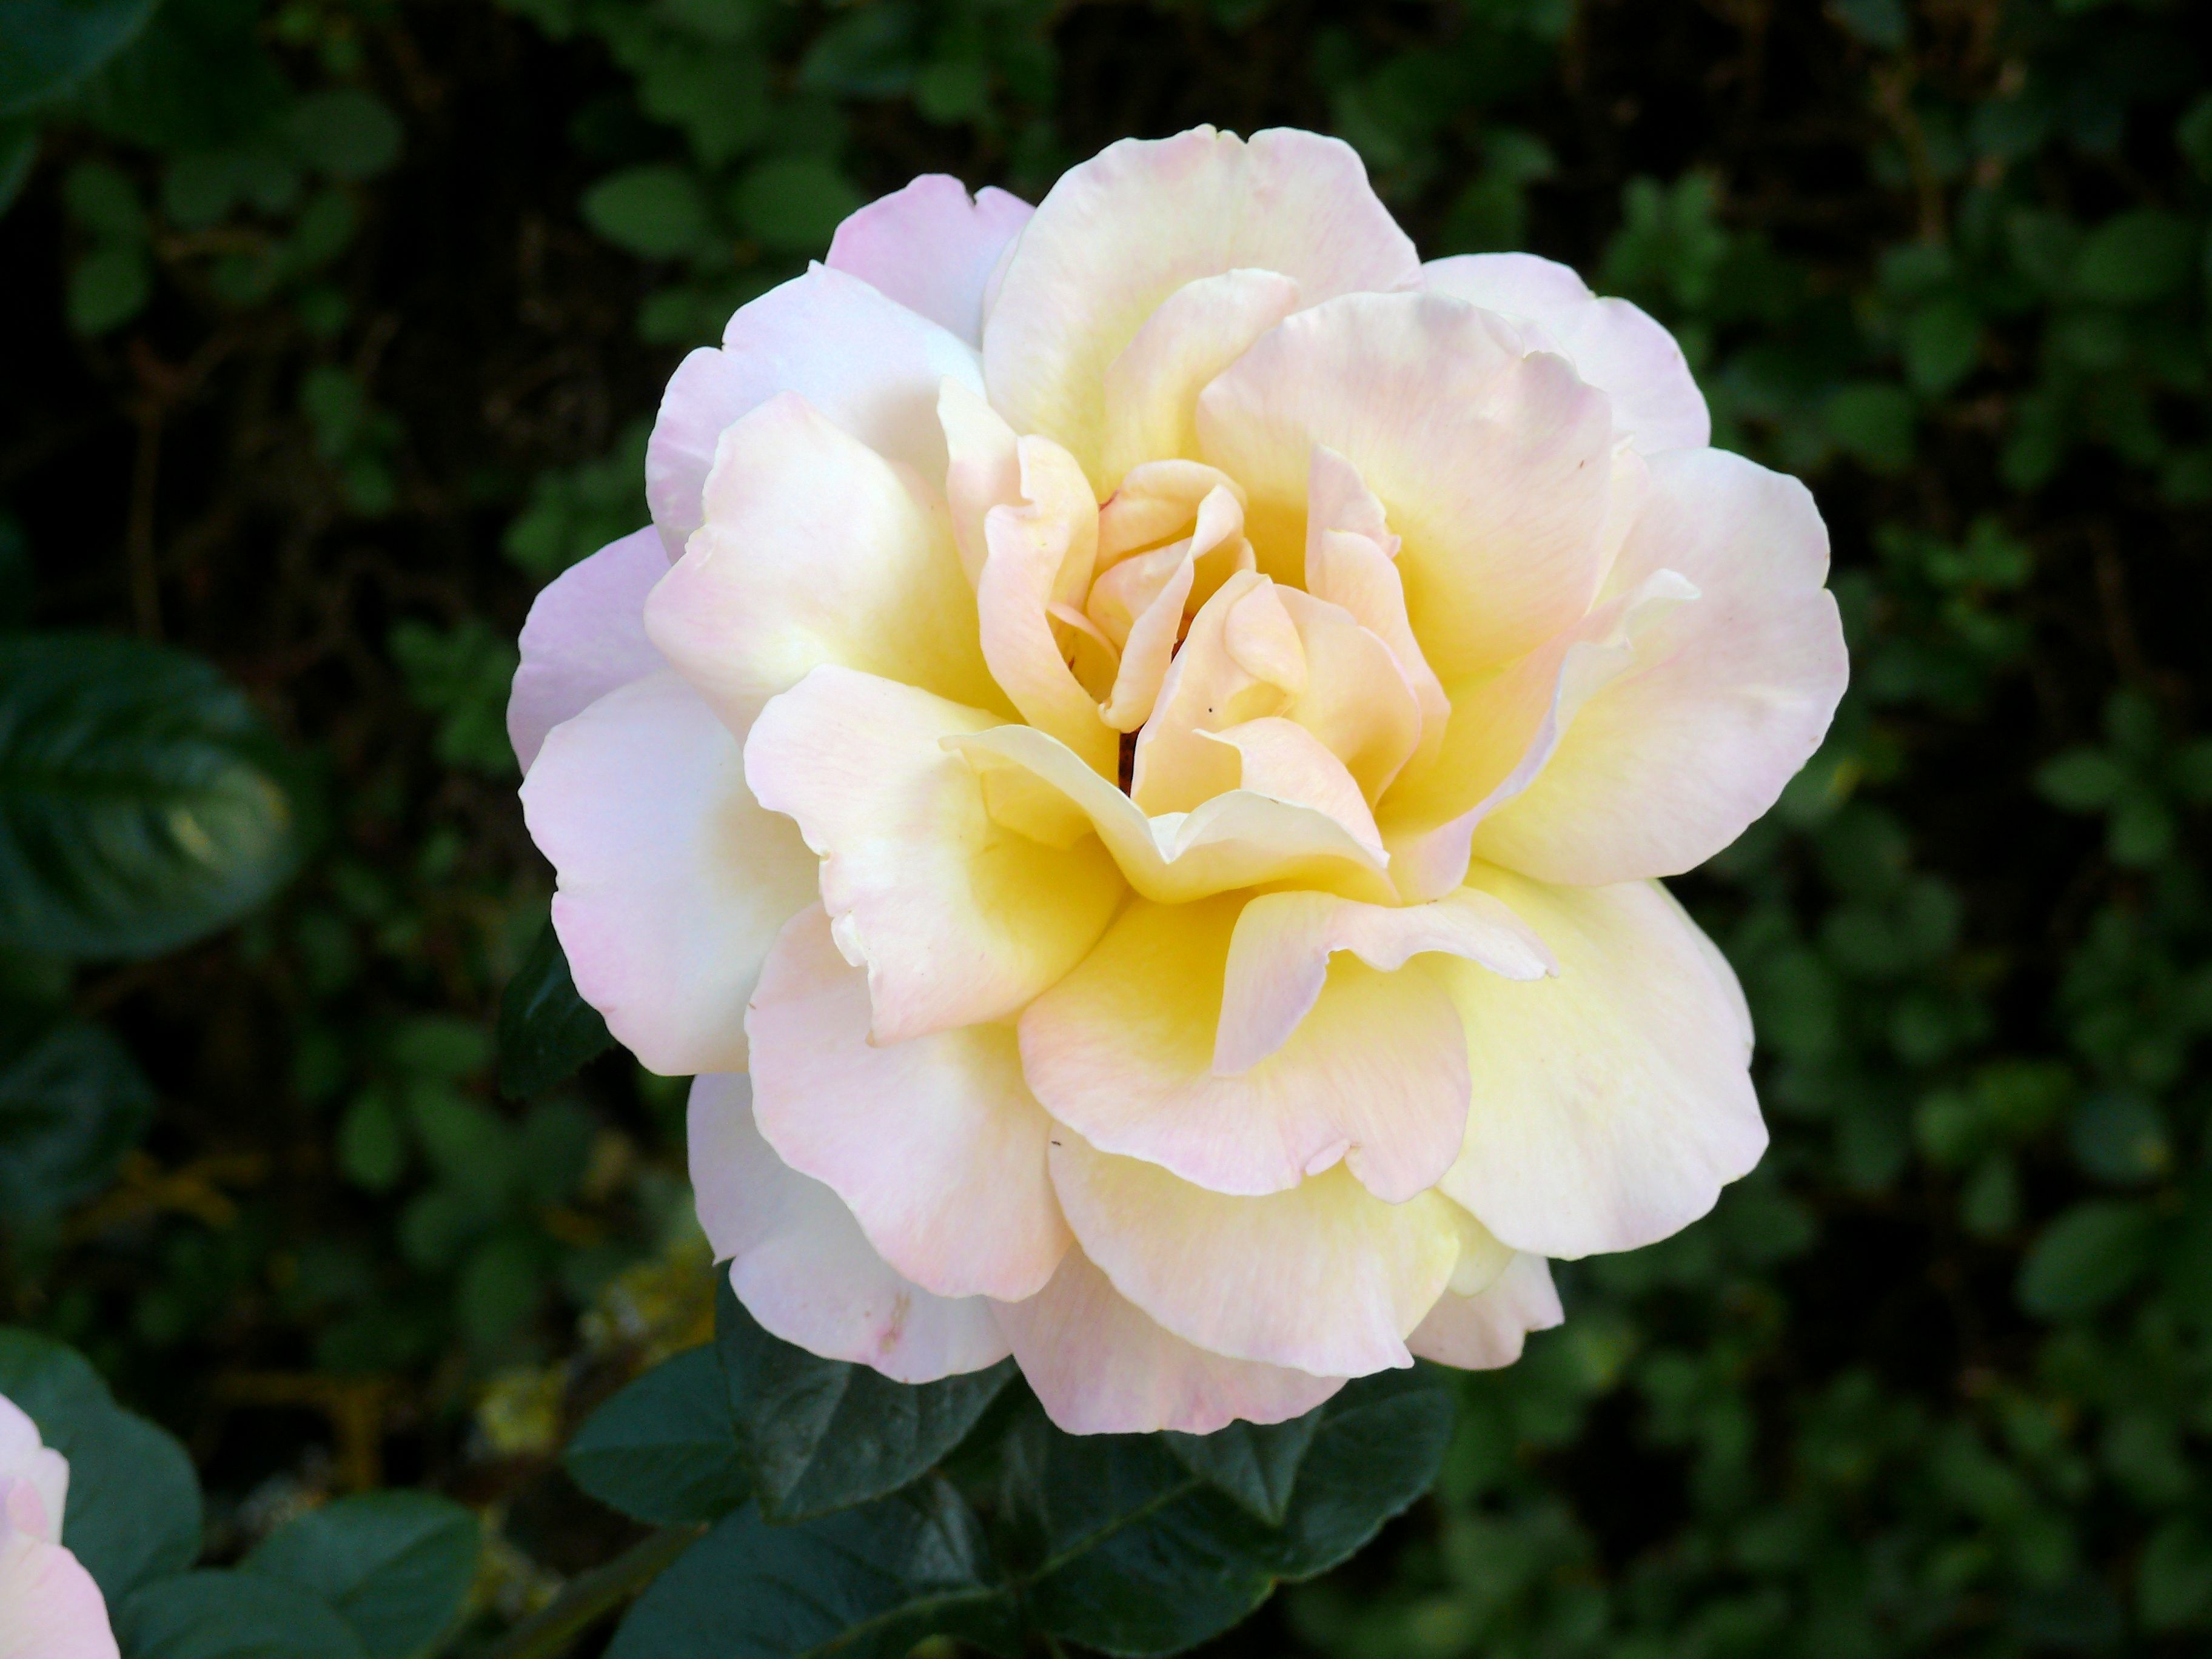
nature, plant, flower, petal, bloom, rose, botany, yellow, garden, flora, floribunda, flowering plant, garden roses, rose family, burnet rose, land plant, rosa centifolia, rose order